Ransom E. Olds

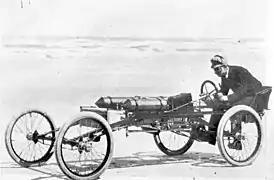
Ransom Olds on his single-seat racecar "Olds Pirate", ca. 1896/1897

Olds was also famous for his auto racing on the beaches of Florida at Ormond and Daytona. He had the first timed run on the beach in a solo run sometime between 1894 and 1897. In 1896 or 1897, rich automobile pioneers Olds and Alexander Winton (Winton Motor Carriage Company) staged an unofficial event; Winton beat Olds by 0.20 second.